Tony Abbott

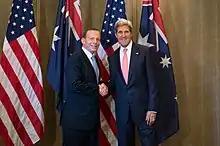
Abbott meeting with US Secretary of State John Kerry

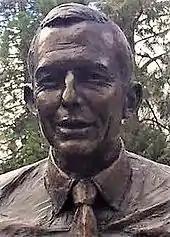
Bronze bust of Tony Abbott at the Prime Minister's Avenue in the Ballarat Botanical Gardens

The 2014 Australian federal budget, the Abbott government's first budget, delivered by Treasurer Joe Hockey, was criticised by the Opposition as "cruel" and "unfair" and a large number of budget saving measures were blocked by the crossbench in the Senate. Hockey and Abbott were both criticised for their inability to "sell" the necessity of the budget cuts to the cross bench or the public. Hockey was further criticised for several "out of touch" and "insensitive" comments in subsequent months, however, the prime minister continuously publicly backed the treasurer, refusing to replace him with a better performing minister.